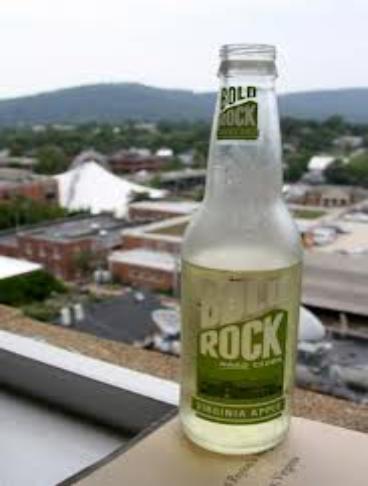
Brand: Bold Rock Hard Cider
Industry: Food